Terri Schuester

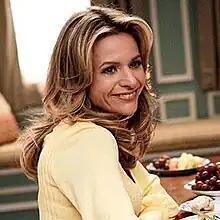
Jessalyn Gilsig as Terri Schuester in "Glee"

Terri Del Monico (formerly Schuester) is a fictional character from the Fox musical comedy-drama series "Glee". The character is portrayed by actress Jessalyn Gilsig, and appeared in "Glee" from its pilot episode, first broadcast on May 19, 2009. Terri was developed by "Glee" creators Ryan Murphy, Brad Falchuk and Ian Brennan. She is introduced as the wife of glee club director Will Schuester (Matthew Morrison). Her storylines have seen her experience a false pregnancy, attempt to adopt the baby of pregnant glee club member Quinn Fabray (Dianna Agron), and become involved in a love triangle between herself, Will, and school guidance counsellor Emma Pillsbury (Jayma Mays).